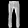
Label: Trouser